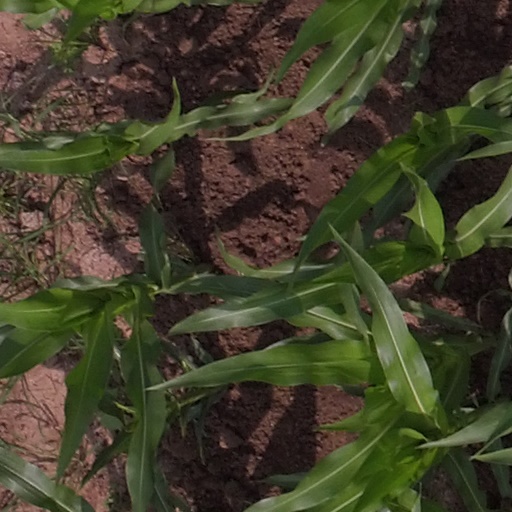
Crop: maize; corn